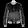
Label: Coat